Ramsey Lewis

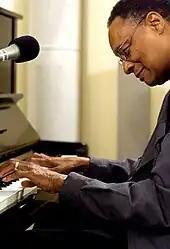
Lewis performing live in the KPLU studio in October 2009

The Grammy Awards are bestowed annually by the National Academy of Recording Arts and Sciences. Lewis has received three awards out of four nominations.